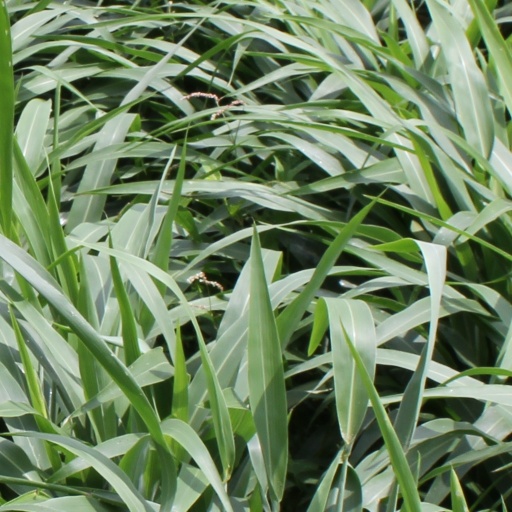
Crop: sorghum